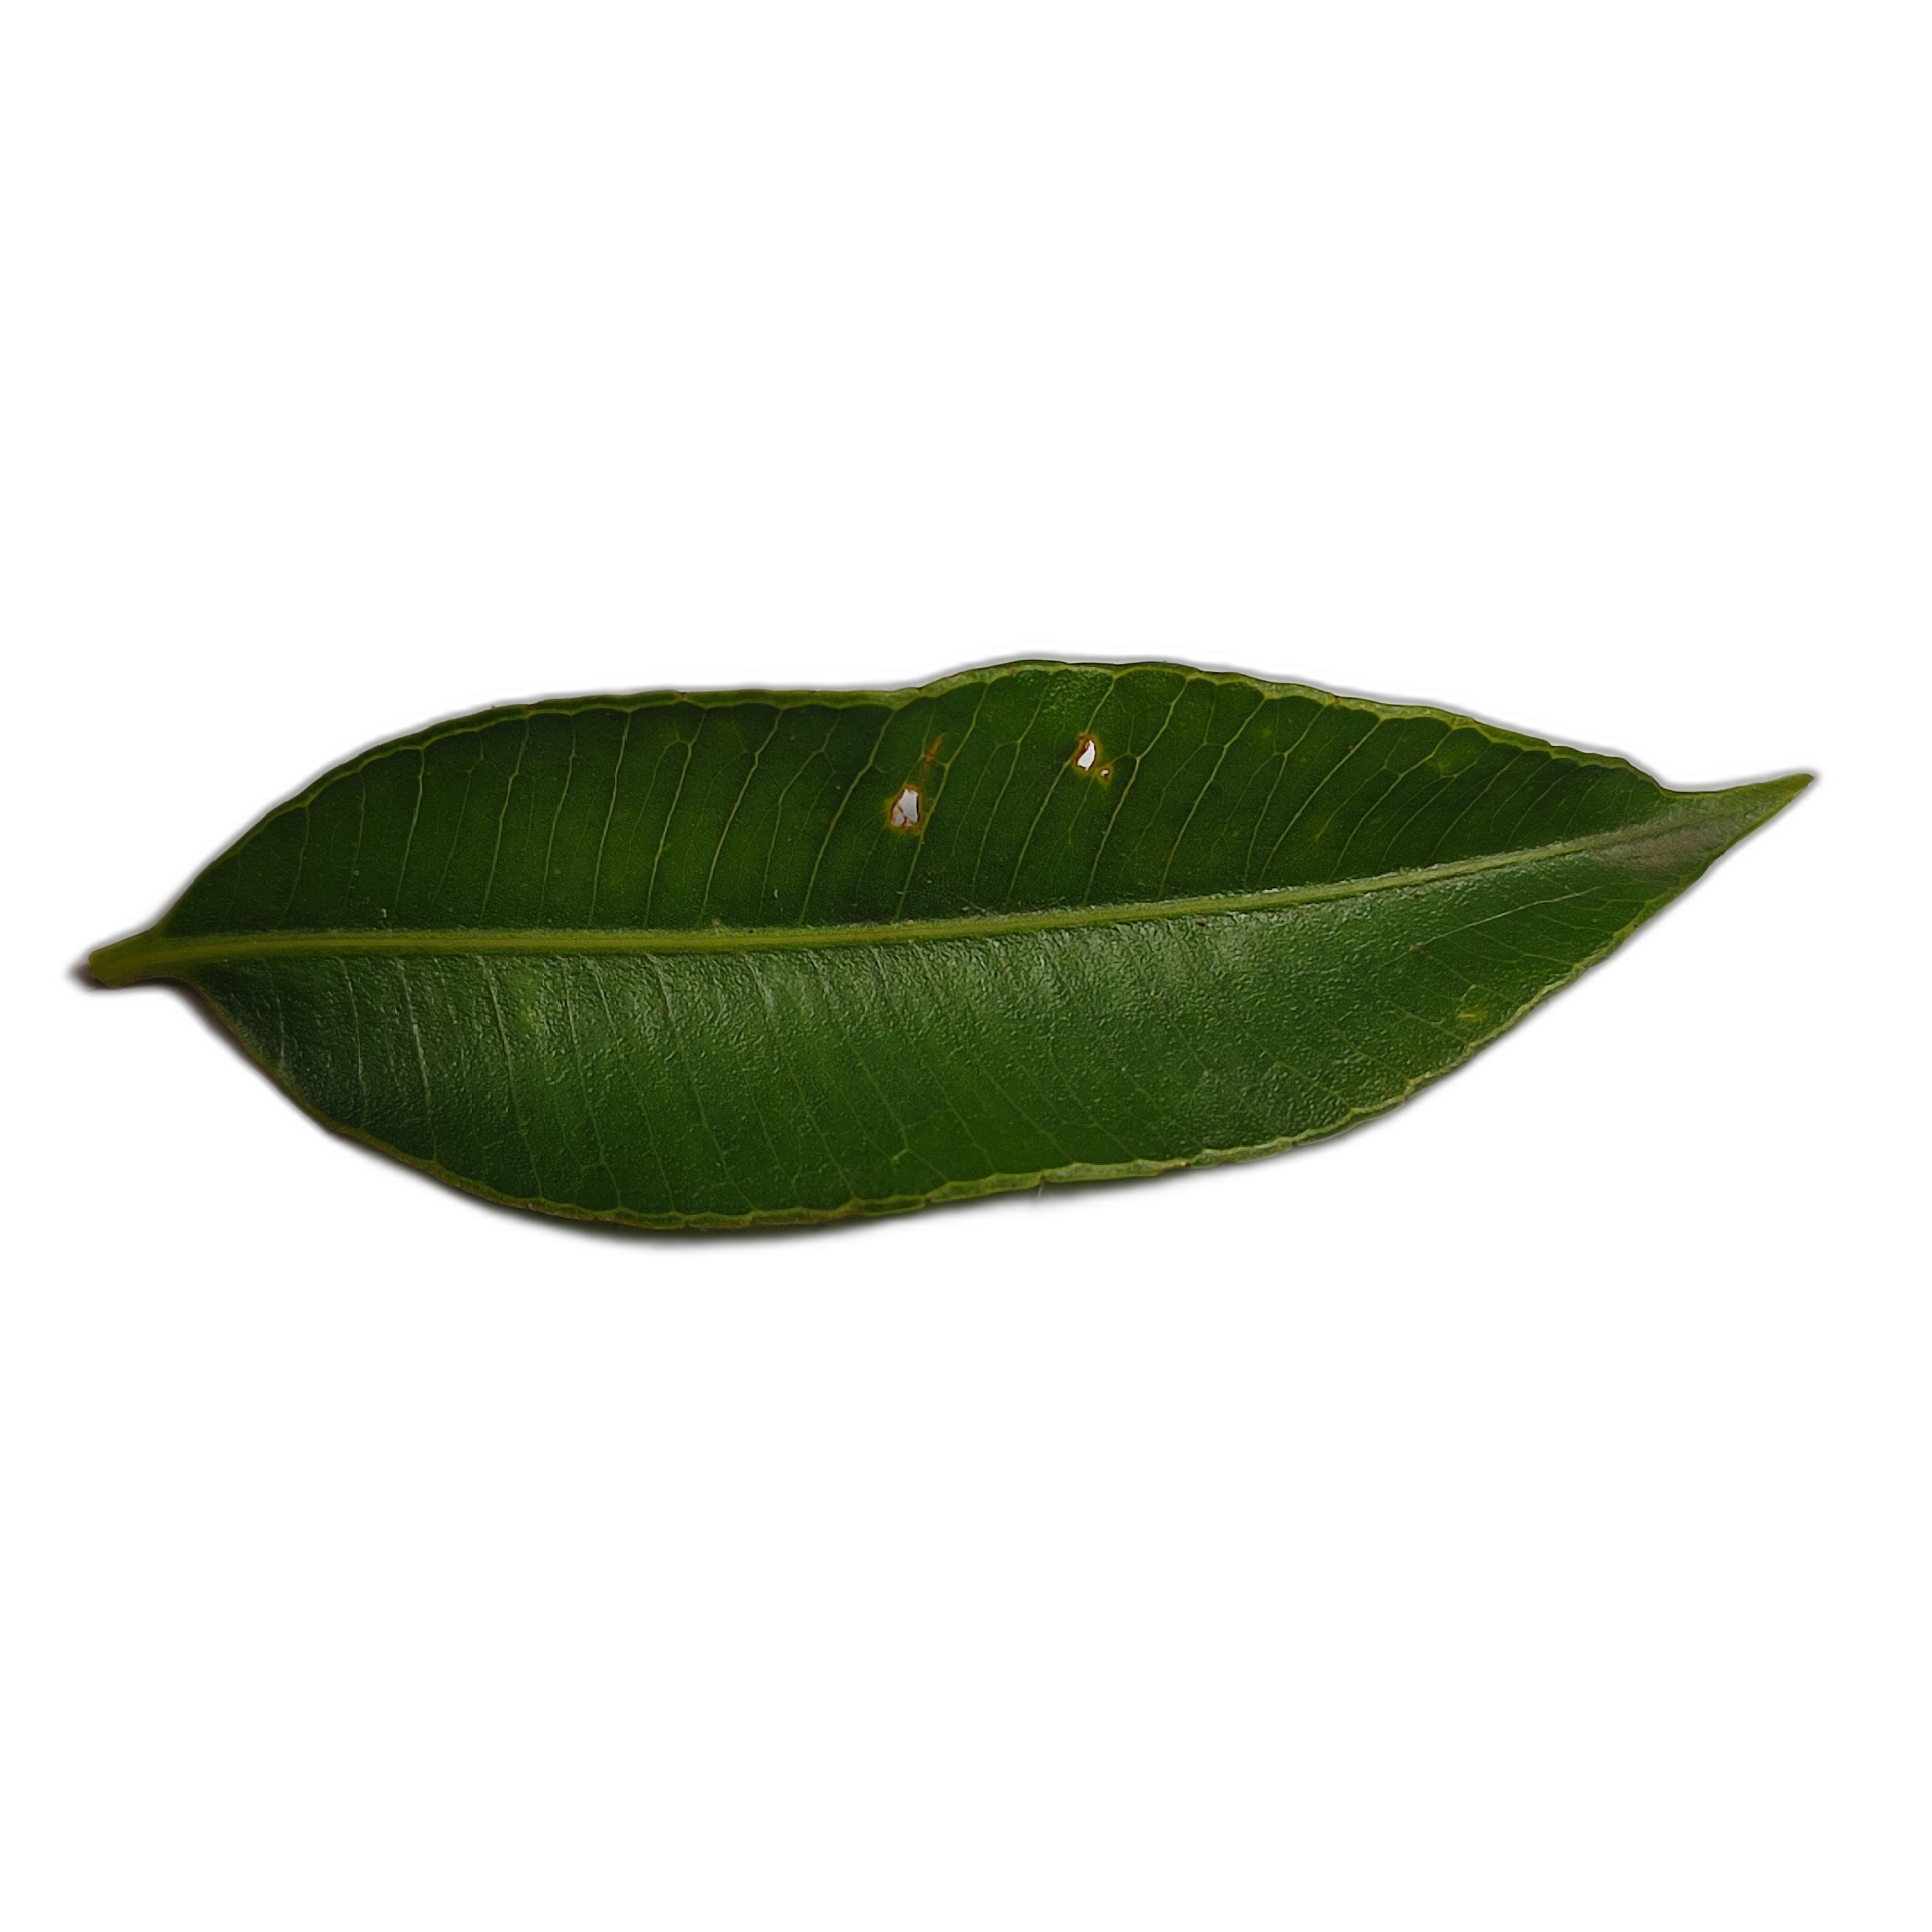
Label: healthy